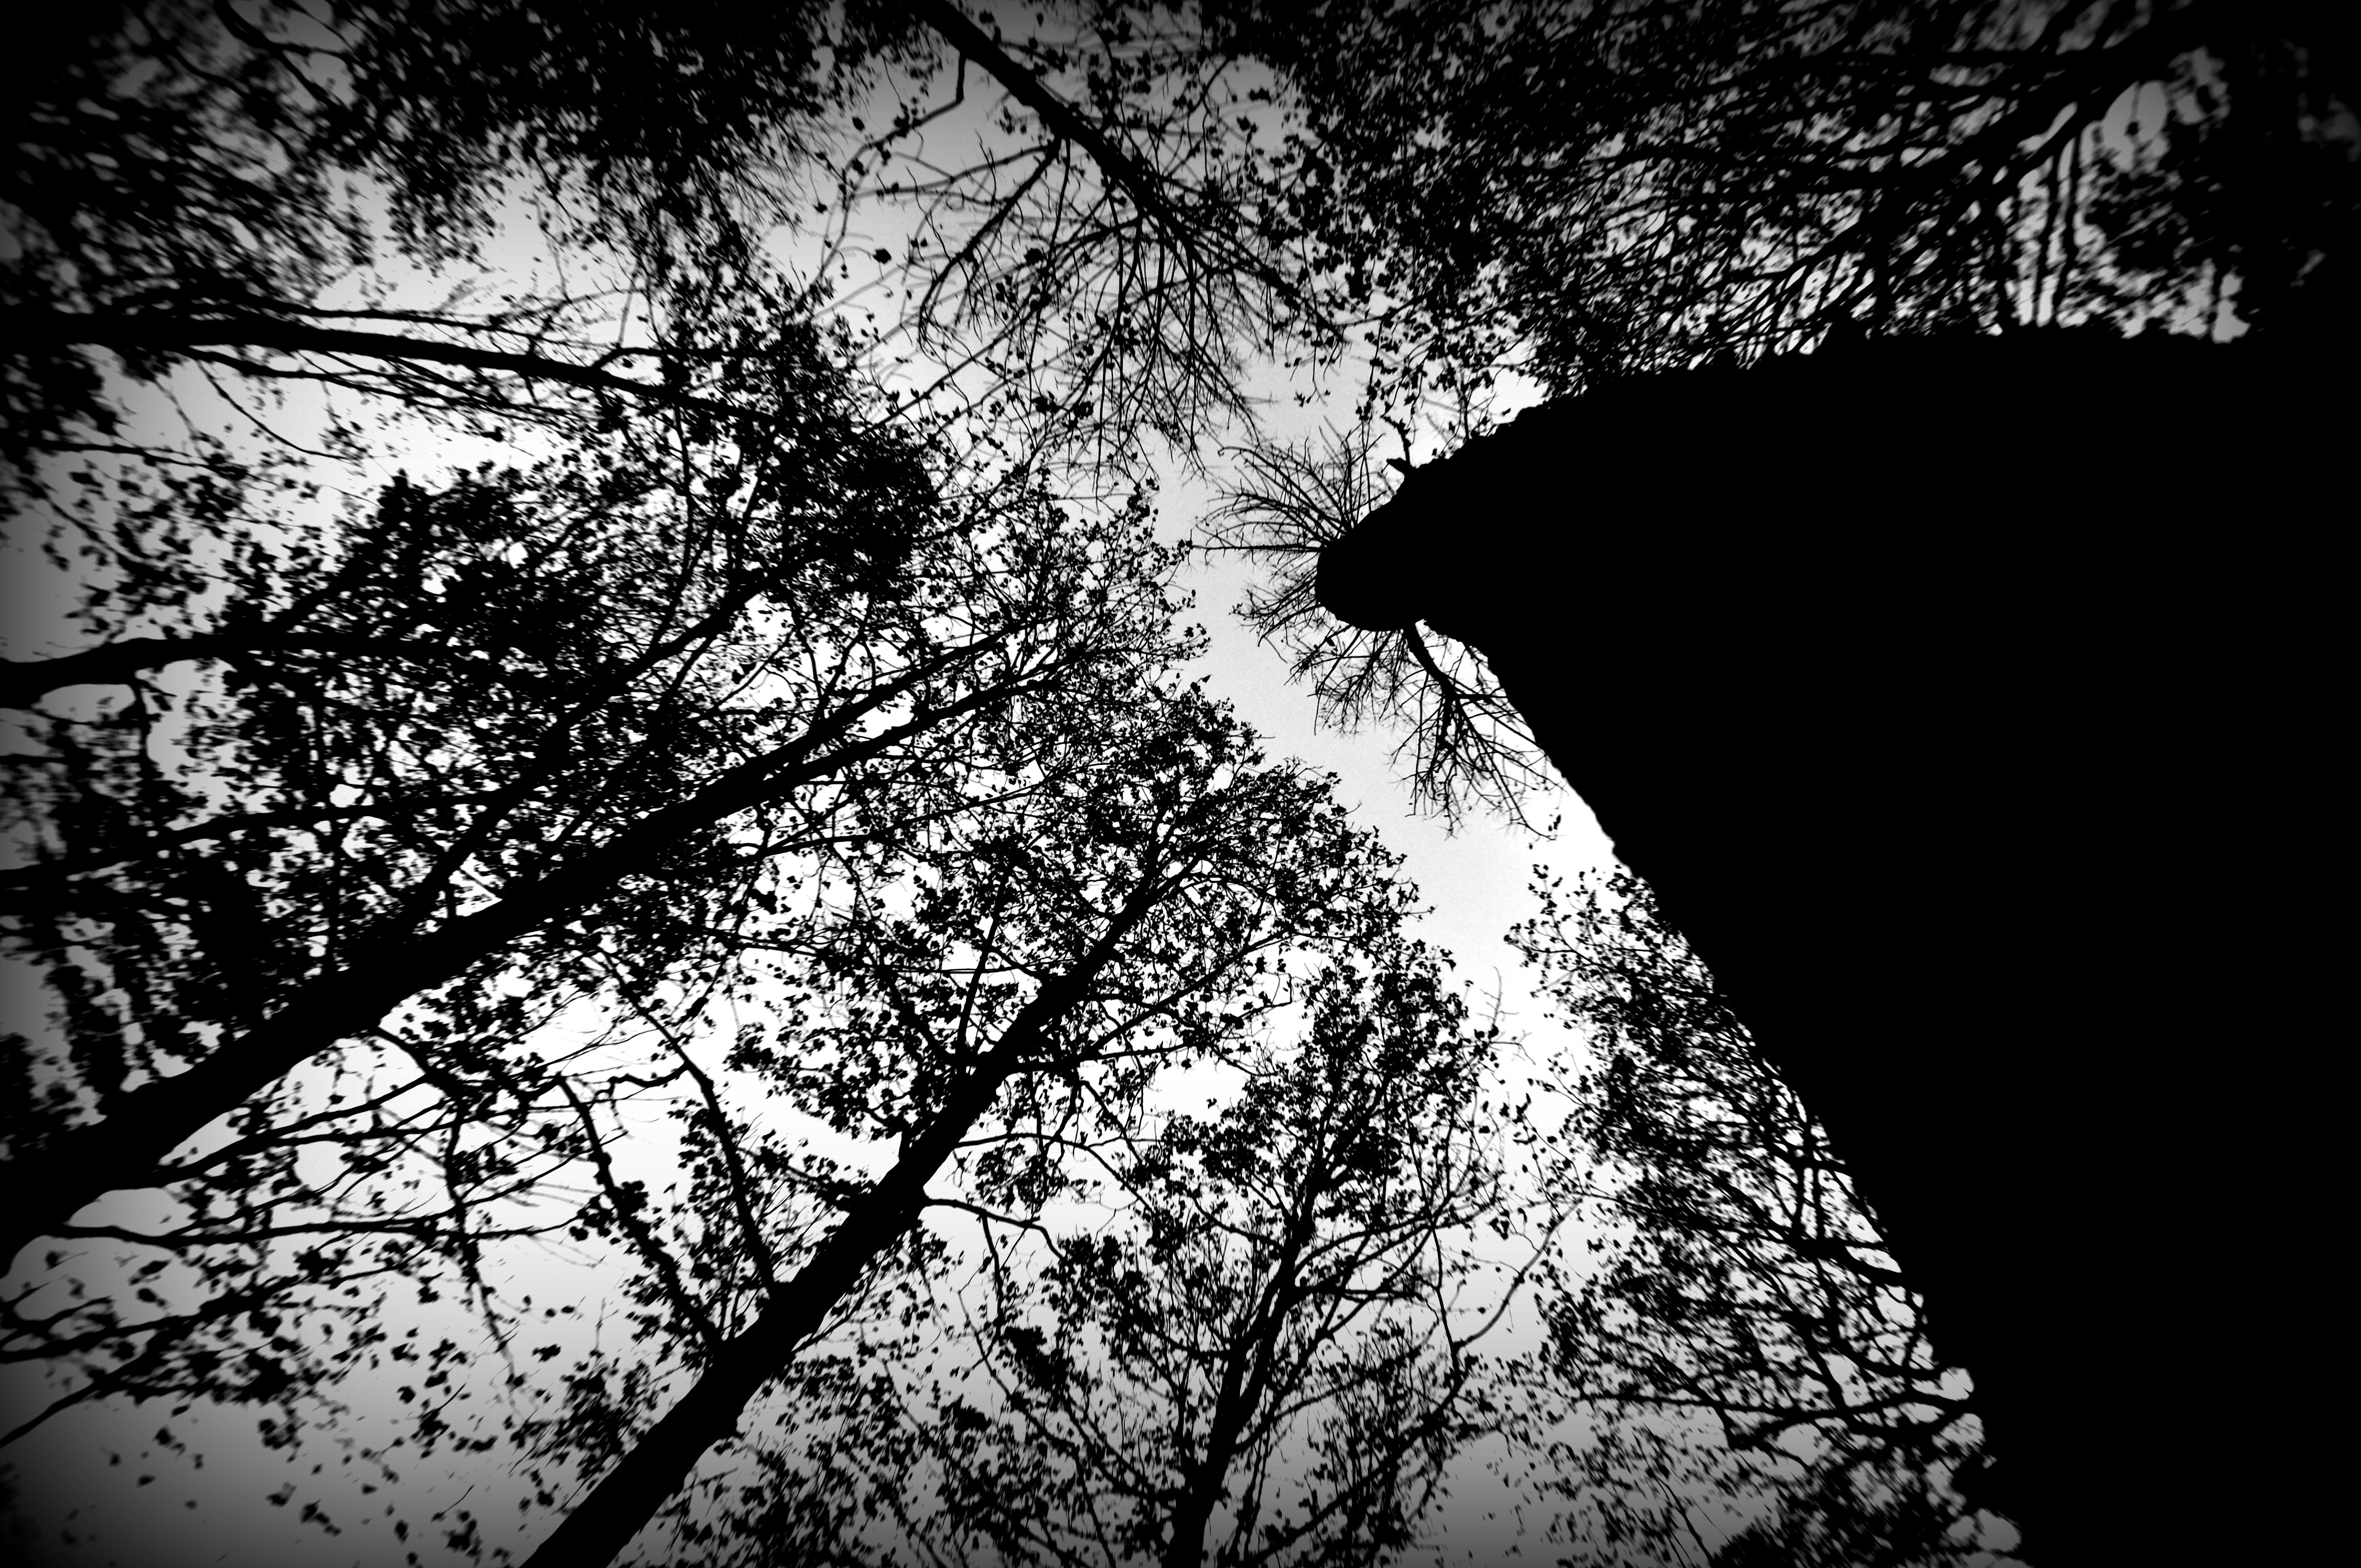
tree, forest, branch, light, black and white, plant, photography, sunlight, atmosphere, darkness, black, monochrome, monochrome photography, woody plant